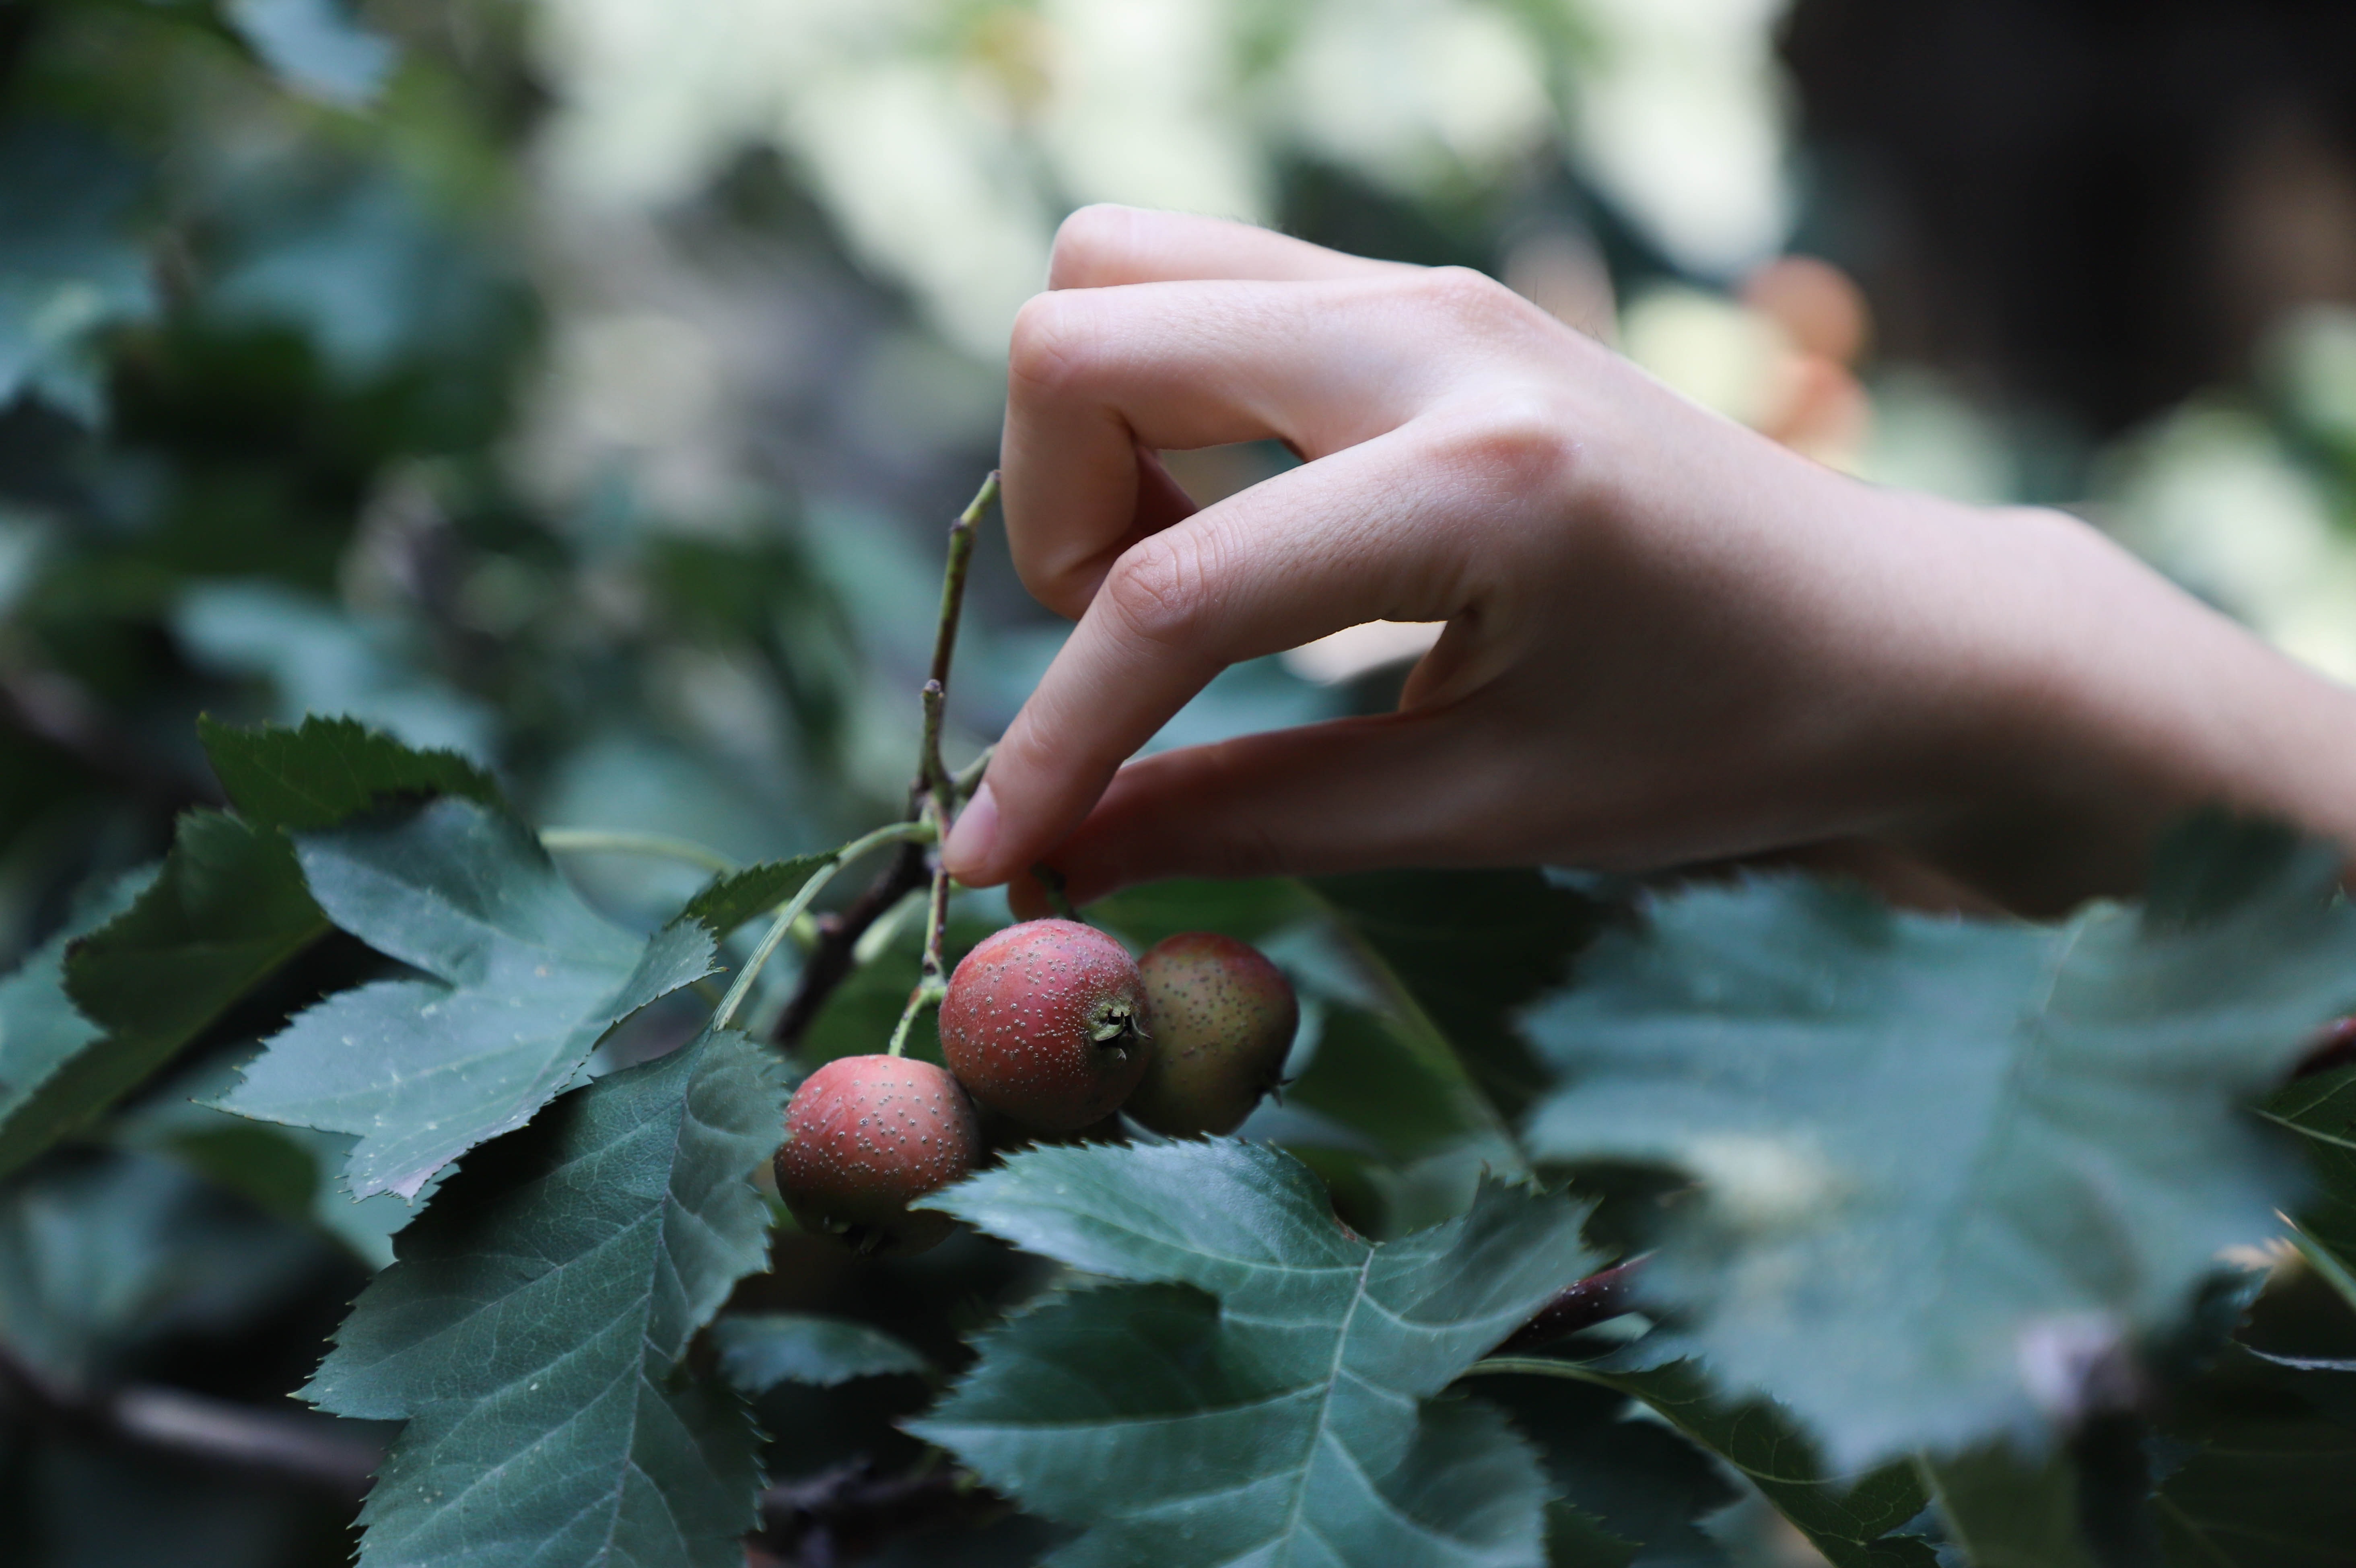
leaf, berry, branch, tree, fruit, grapevine family, plant, vitis